Mobile, Alabama

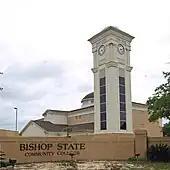
The Business Technology Center and clock tower at Bishop State Community College

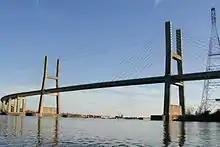
The Cochrane–Africatown USA Bridge spanning the Mobile River

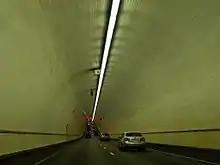
Interior of the eastbound George Wallace Tunnel under the Mobile River

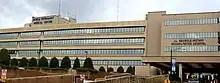
Mobile Infirmary Medical Center

Public schools in Mobile are operated by the Mobile County Public School System. The Mobile County Public School System has an enrollment of approximately 55,200 students at 88 schools, employs approximately 7,026 public school employees, and had a budget in 2020–2021 of $623 million. The State of Alabama operates the Alabama School of Mathematics and Science on Dauphin Street in Mobile, which boards advanced Alabama high school students. It was founded in 1989 to identify, challenge, and educate future leaders.